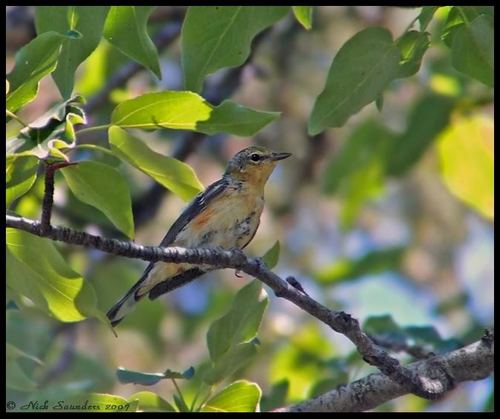
this tiny bird has the lightest, pastel yellow belly with random splotches of black, white and orange, and then a dark gray colored back.
this bird has a curved gray bill, a white eyering, and an orange throat.
this is a white and yellow bird with a grey back and beak.
this bird has a yellow underside and a brownish upperside, with a small beak.
this bird has a speckled belly and breast with a short pointy bill.
this bird is black with white and has a long, pointy beak.
this bird has splotches of color on its belly and a black eye.
this bird has wings that are black and has a yellow bodya small brown bird with its belly and breast yellow it has a long beak.
this bird is black, white, and orange in color, and has a black beak.
Species: Bay Breasted Warbler